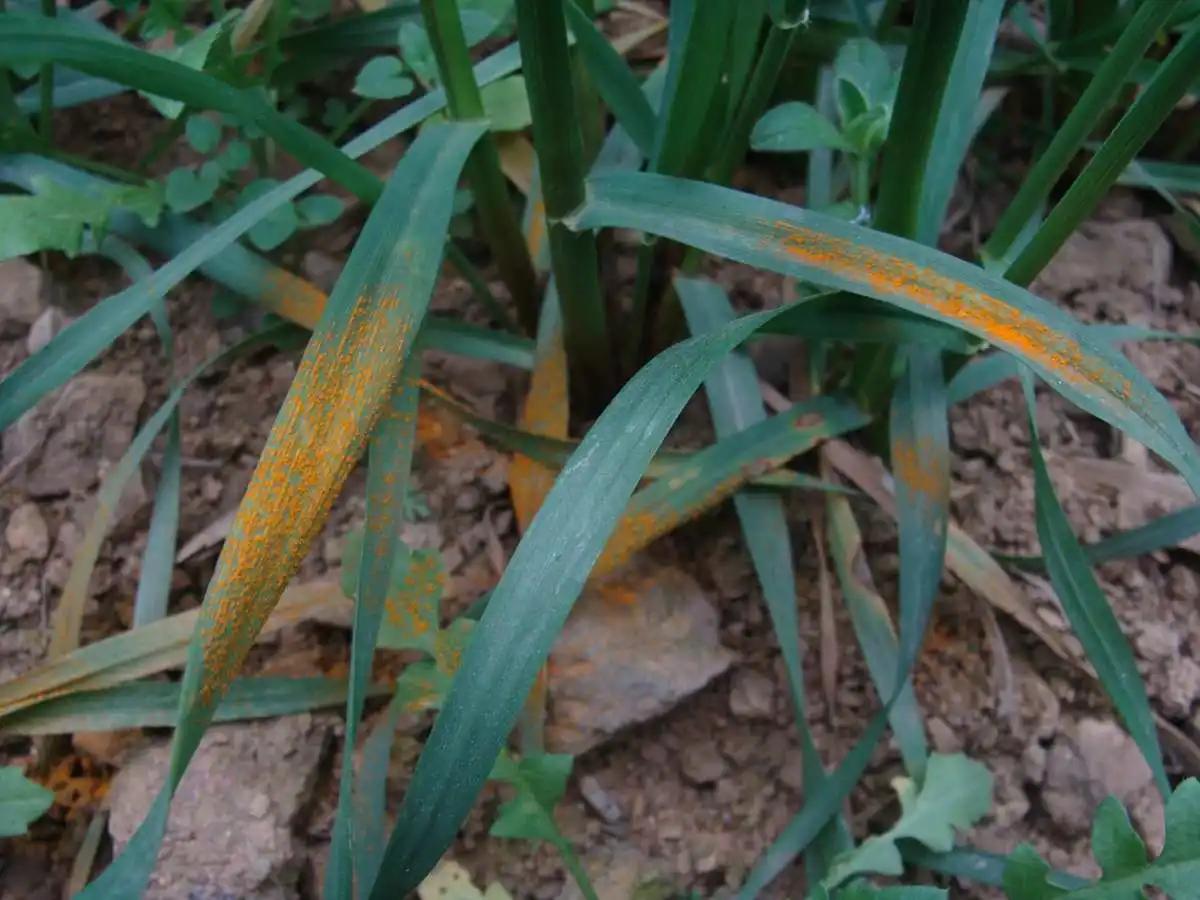
Plant: Wheat
Disease: wheat stripe rust